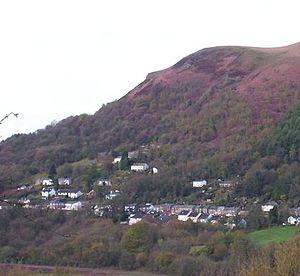
Garth Mountain est une colline située à proximité de la ville de Cardiff, plus précisément près des villages de Pentyrch et de Gwaelod-y-Garth.
Gwaelod-y-Garth est un village de la paroisse de Pentyrch, à Cardiff au pays de Galles.